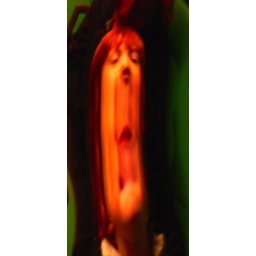
Pit's reflection in a train window